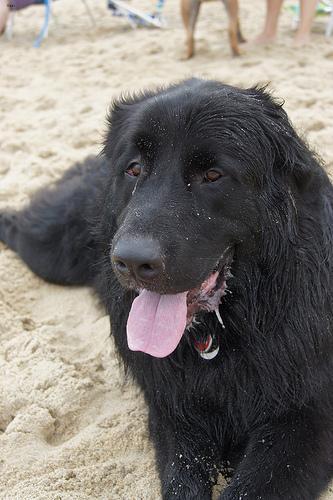
newfoundland